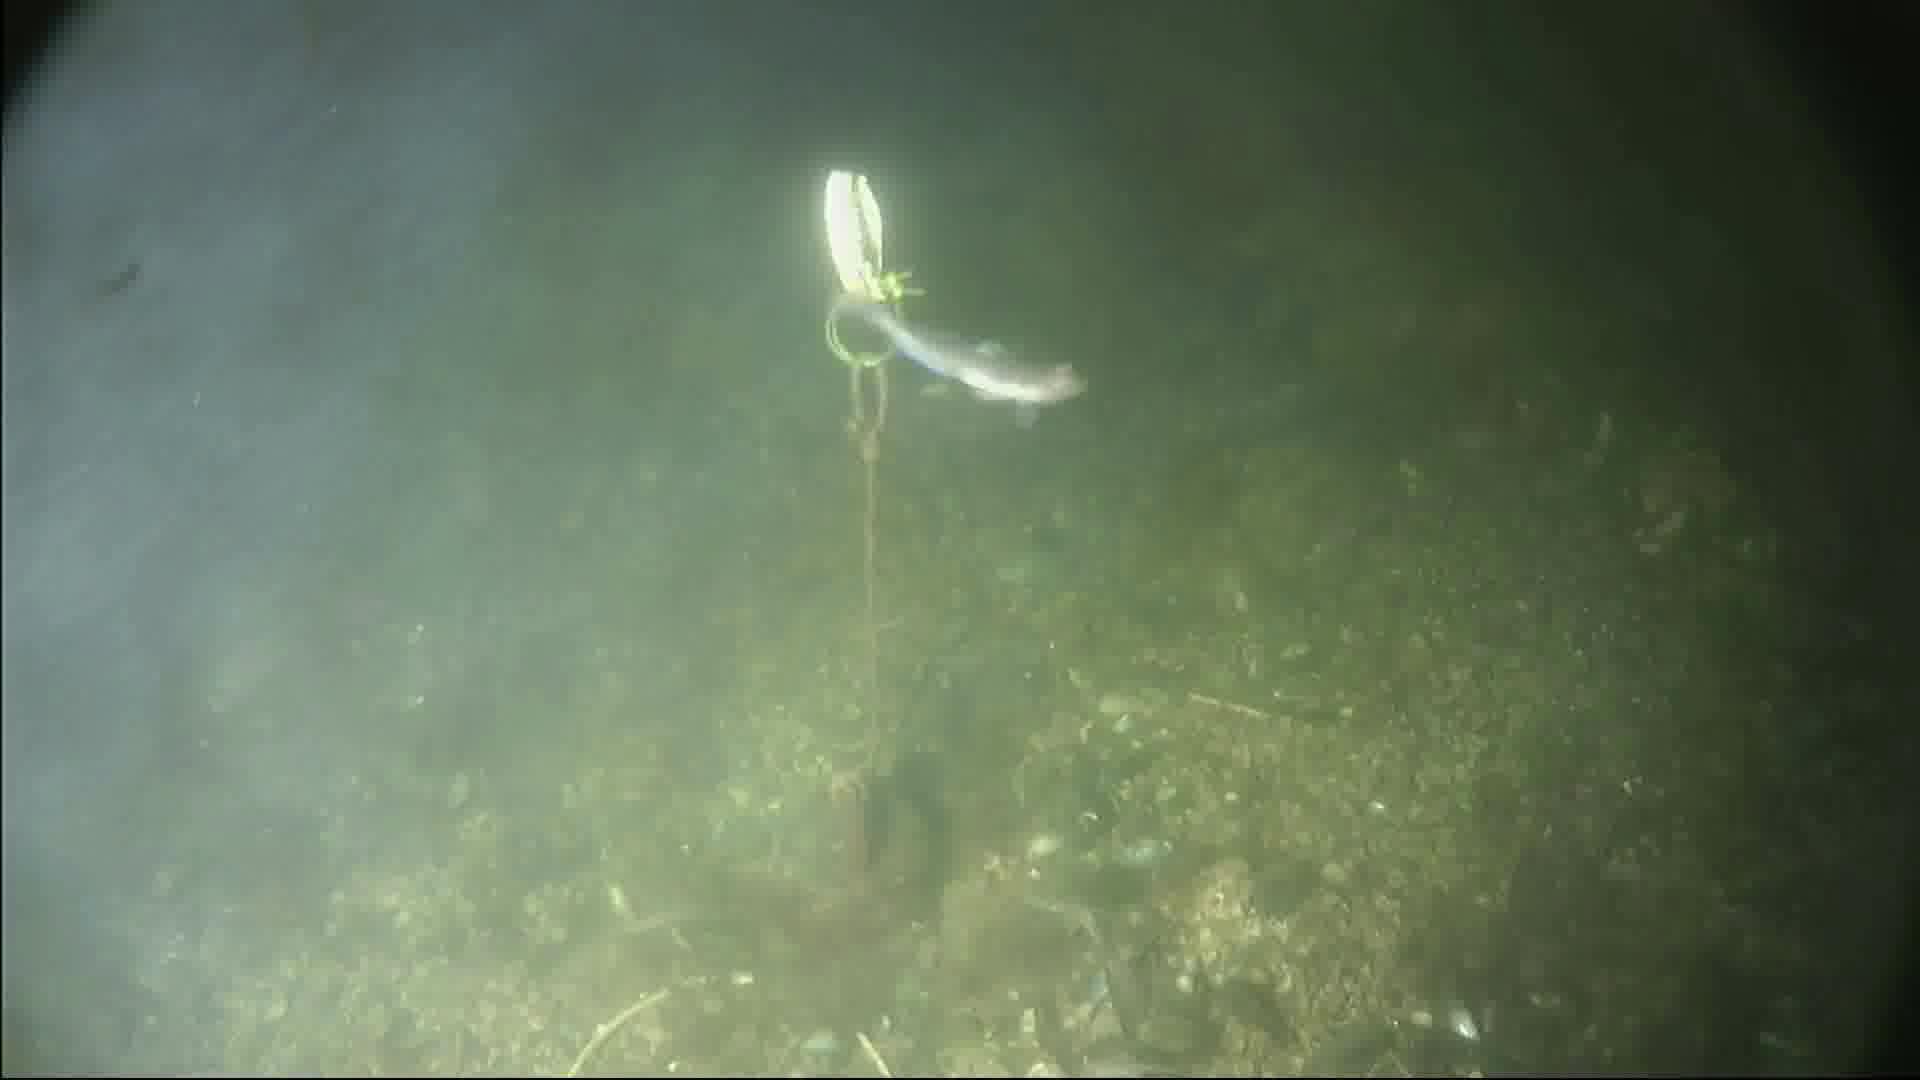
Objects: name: small_fish